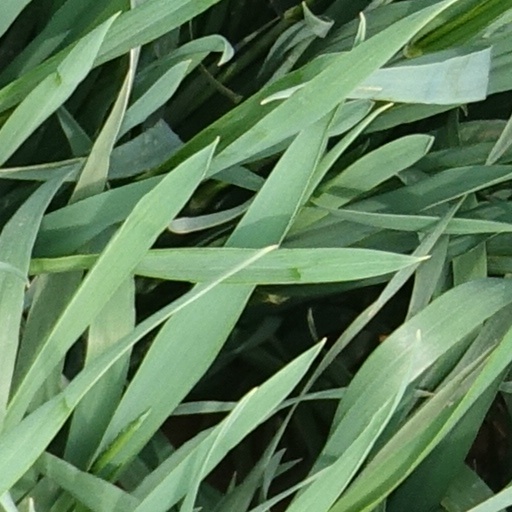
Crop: wheat